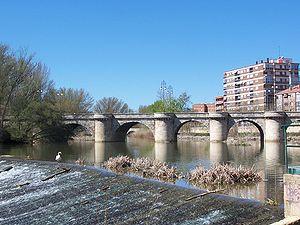
Le Carrión est une rivière espagnole de la communauté autonome de Castille-et-León, dans la province de Palencia, affluent du Pisuerga, donc sous-affluent du fleuve le Douro.